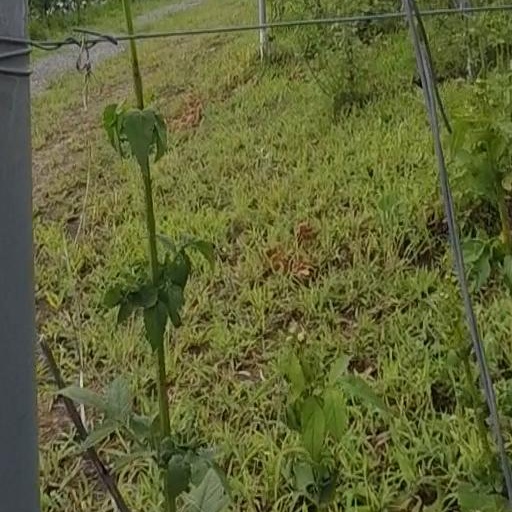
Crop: grape